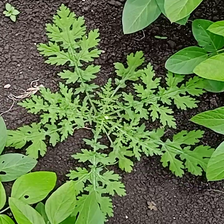
Weed species: Gajar_gavat_(Parthenium hysterophorus)